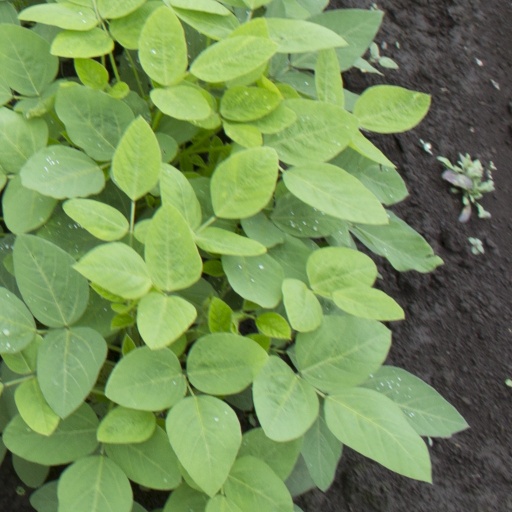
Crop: soybean